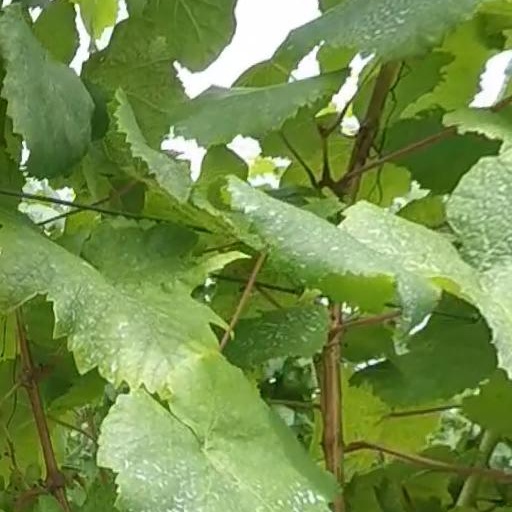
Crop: grape